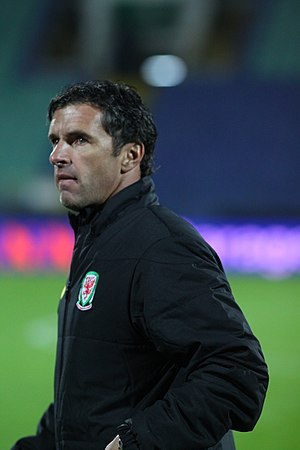
Gary Speed
Gary Andrew Speed var en walisisk fodboldspiller og træner. Han var anfører for Wales' fodboldlandshold, hvor det i alt blev til 85 kampe på landsholdet fra 1990 til han indstillede sin landsholdskarriere i 2004. Han var fra 2010 og indtil sin død landstræner for Wales A-landshold.